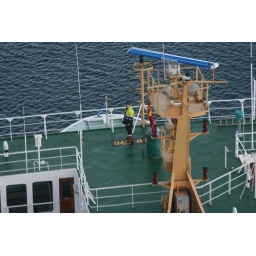
Cheers to the guy standing above the bridge for his wave....you know who you are!